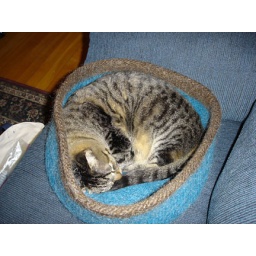
Zoe at home in her new kitty pi